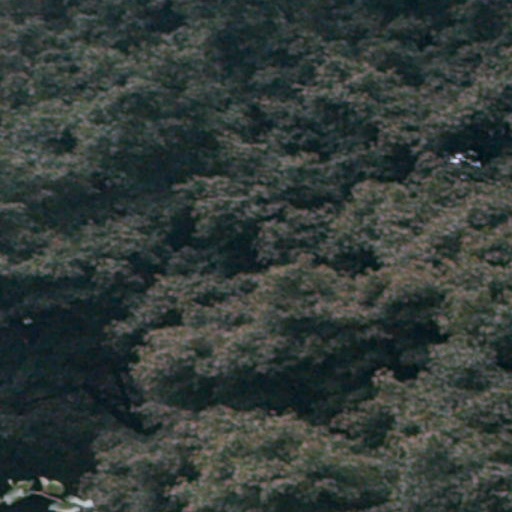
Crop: cassava